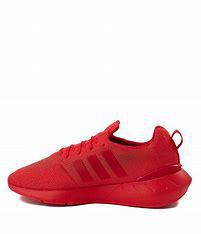
Brand: Adidas
Model: Swift Run 22